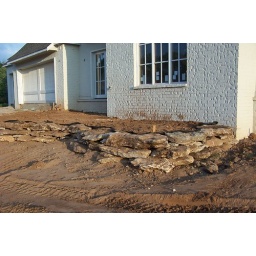
Second retaining wall in front of the dinning room and office